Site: brandenburg
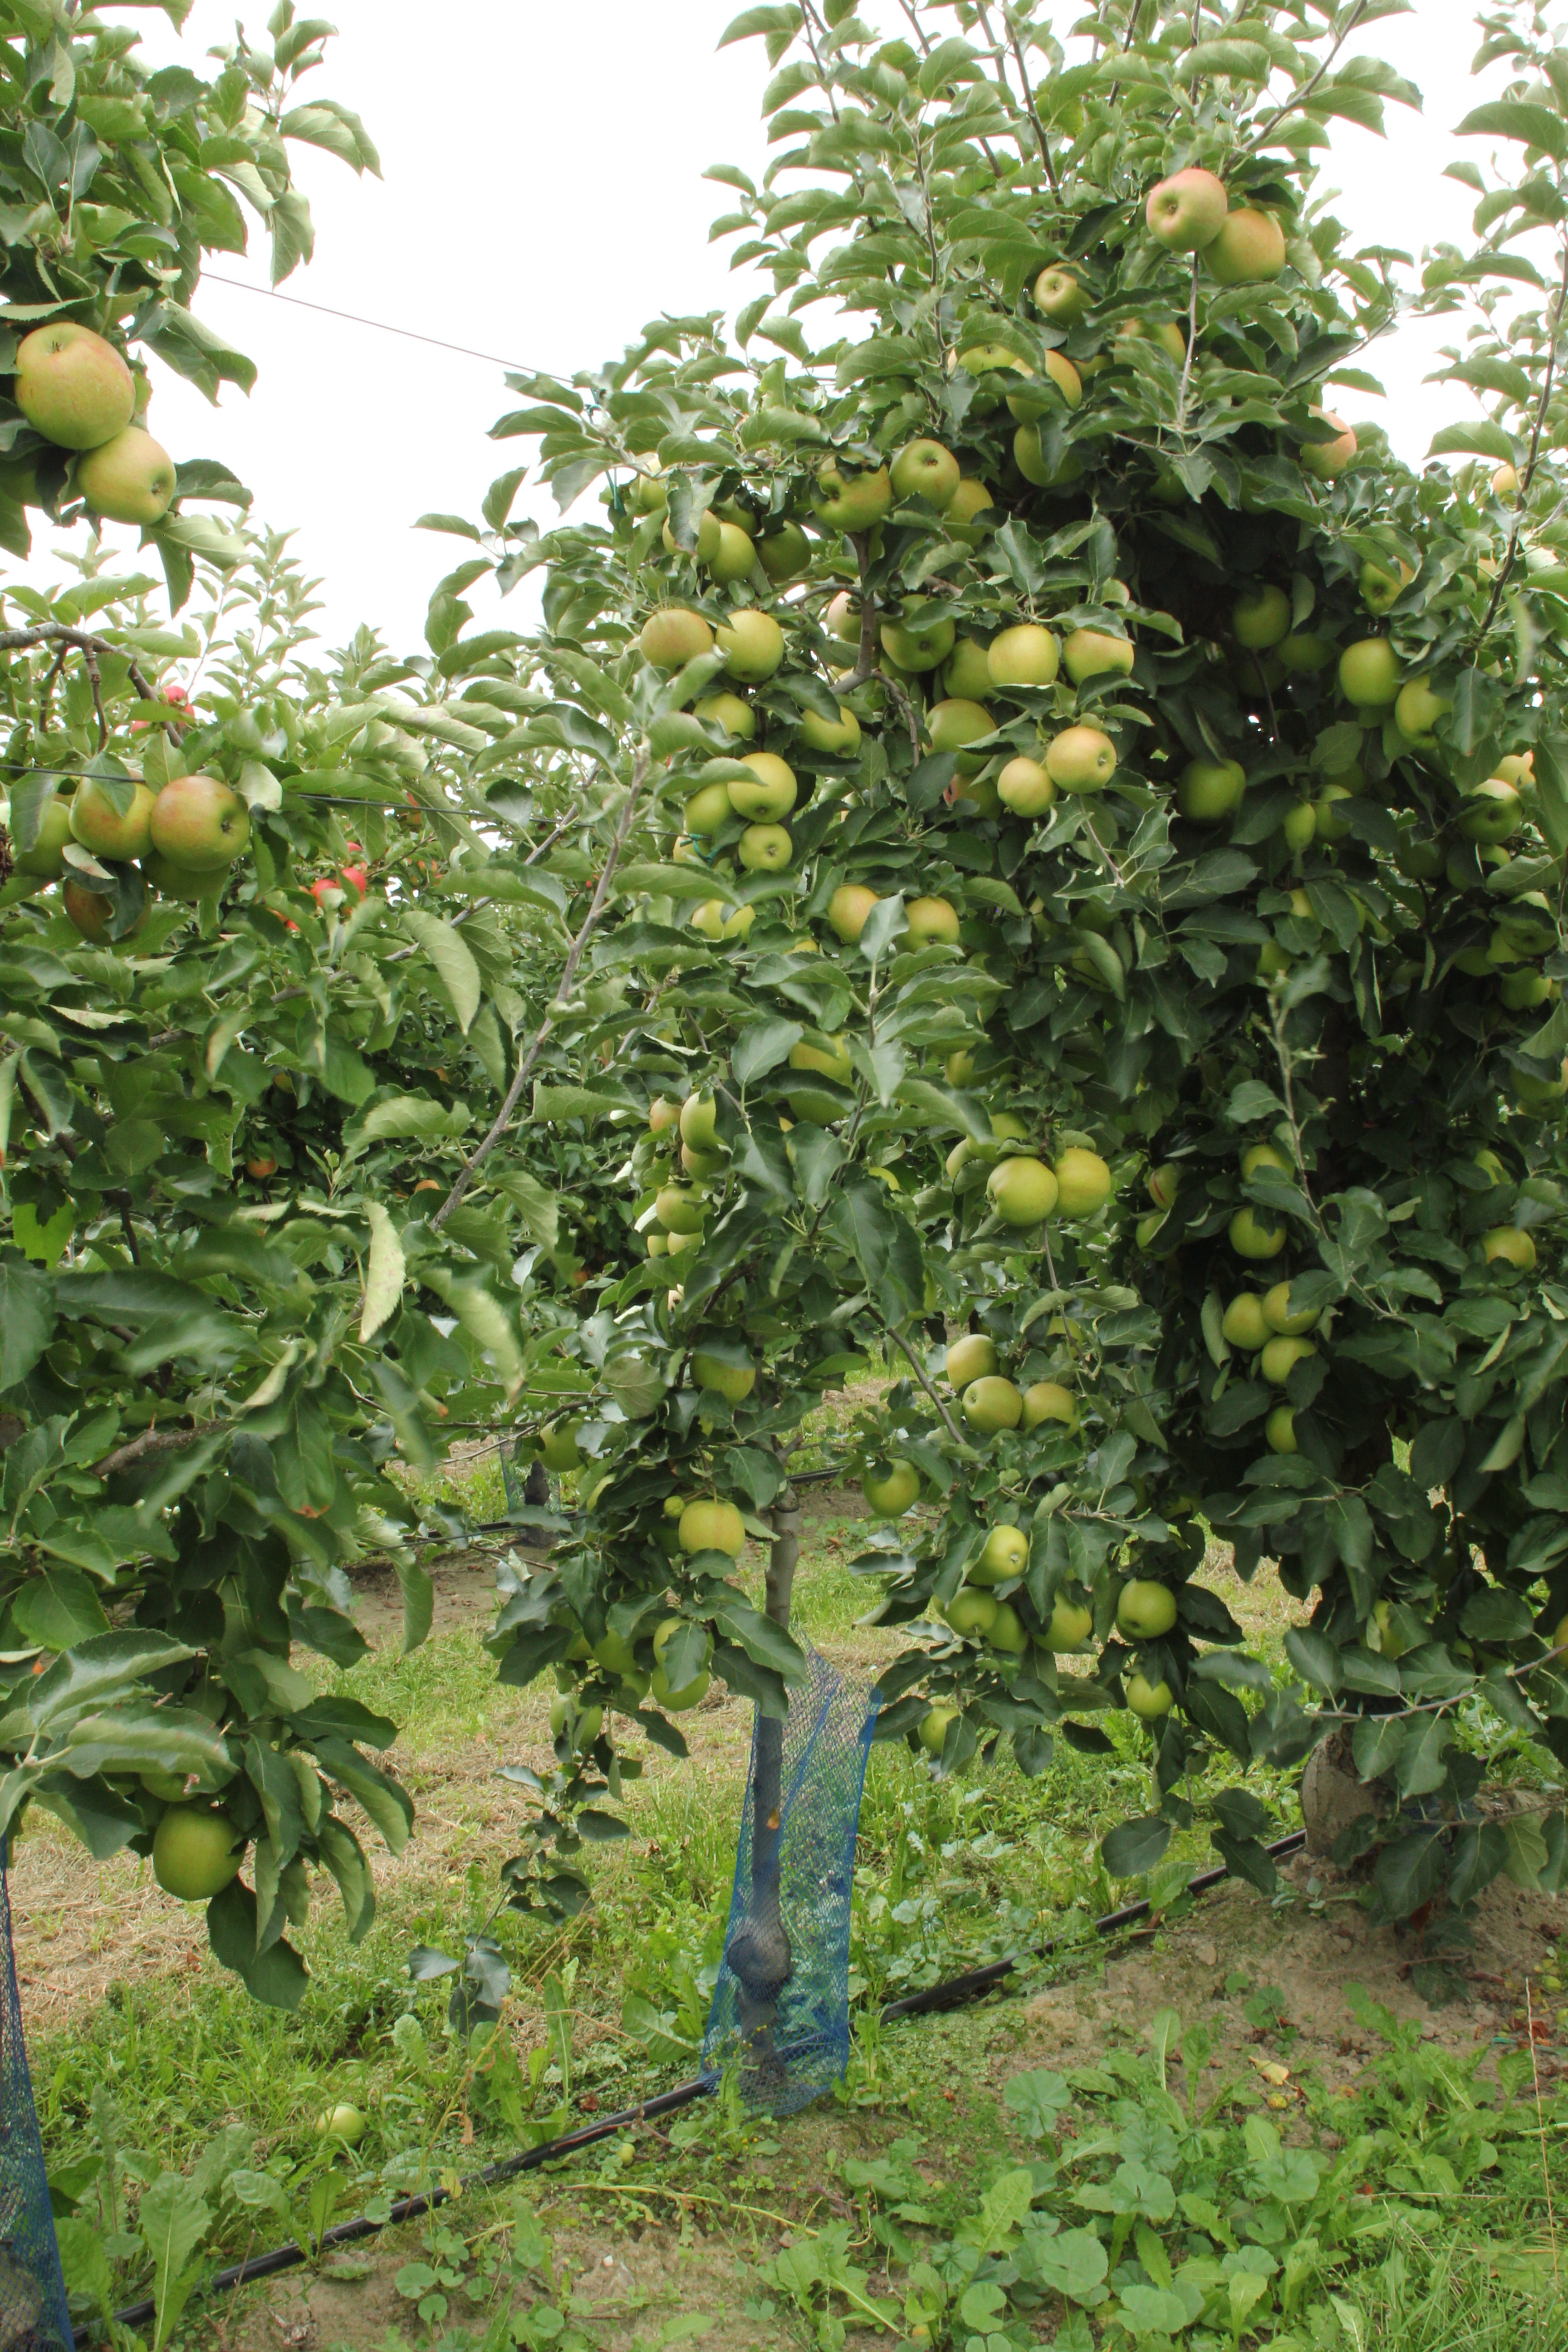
Growth stage (BBCH 87): Maturity of fruit and seed